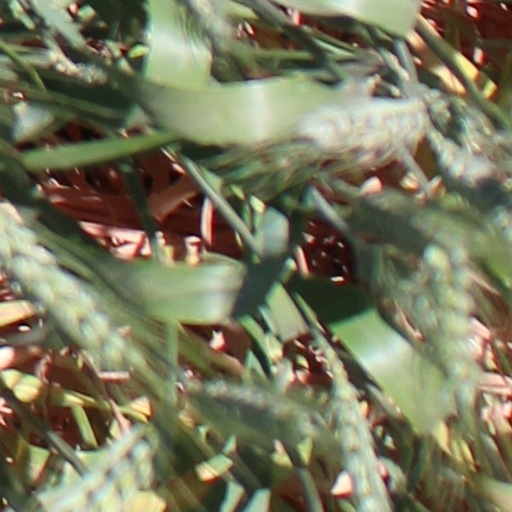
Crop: wheat